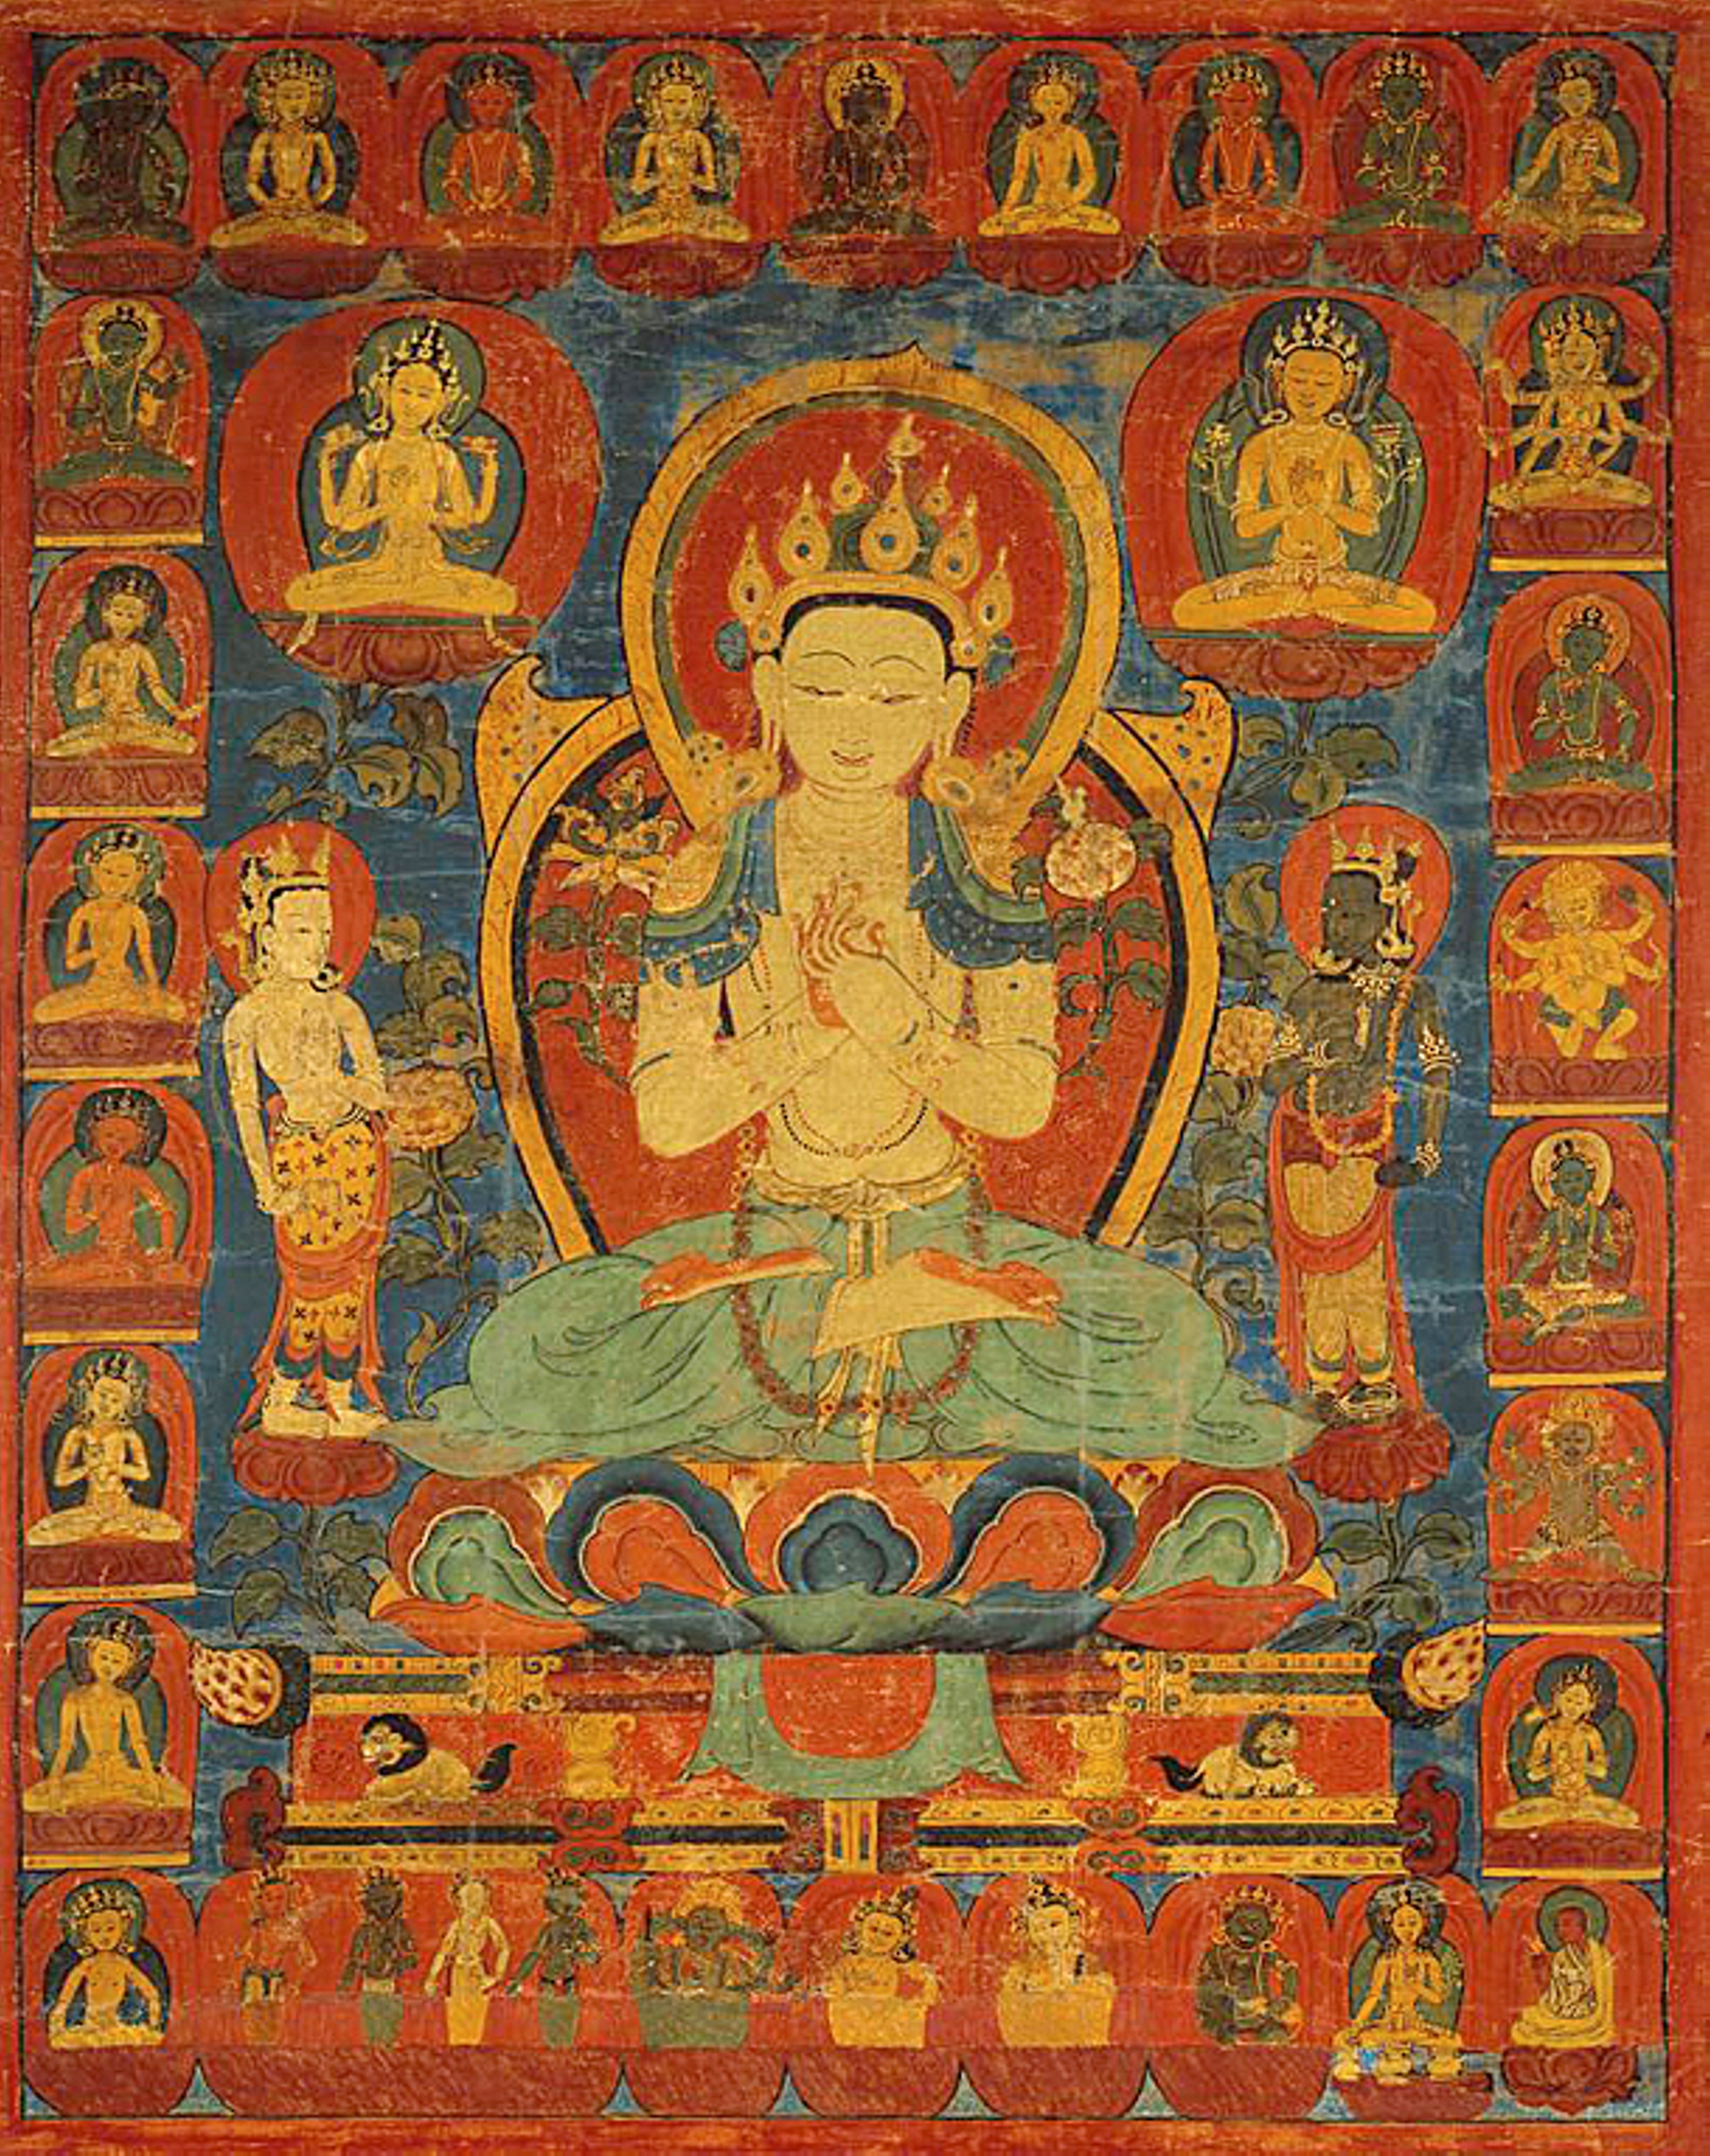
tapestry, history, ancient history, art, byzantine architecture, religion, middle ages, temple, miniature